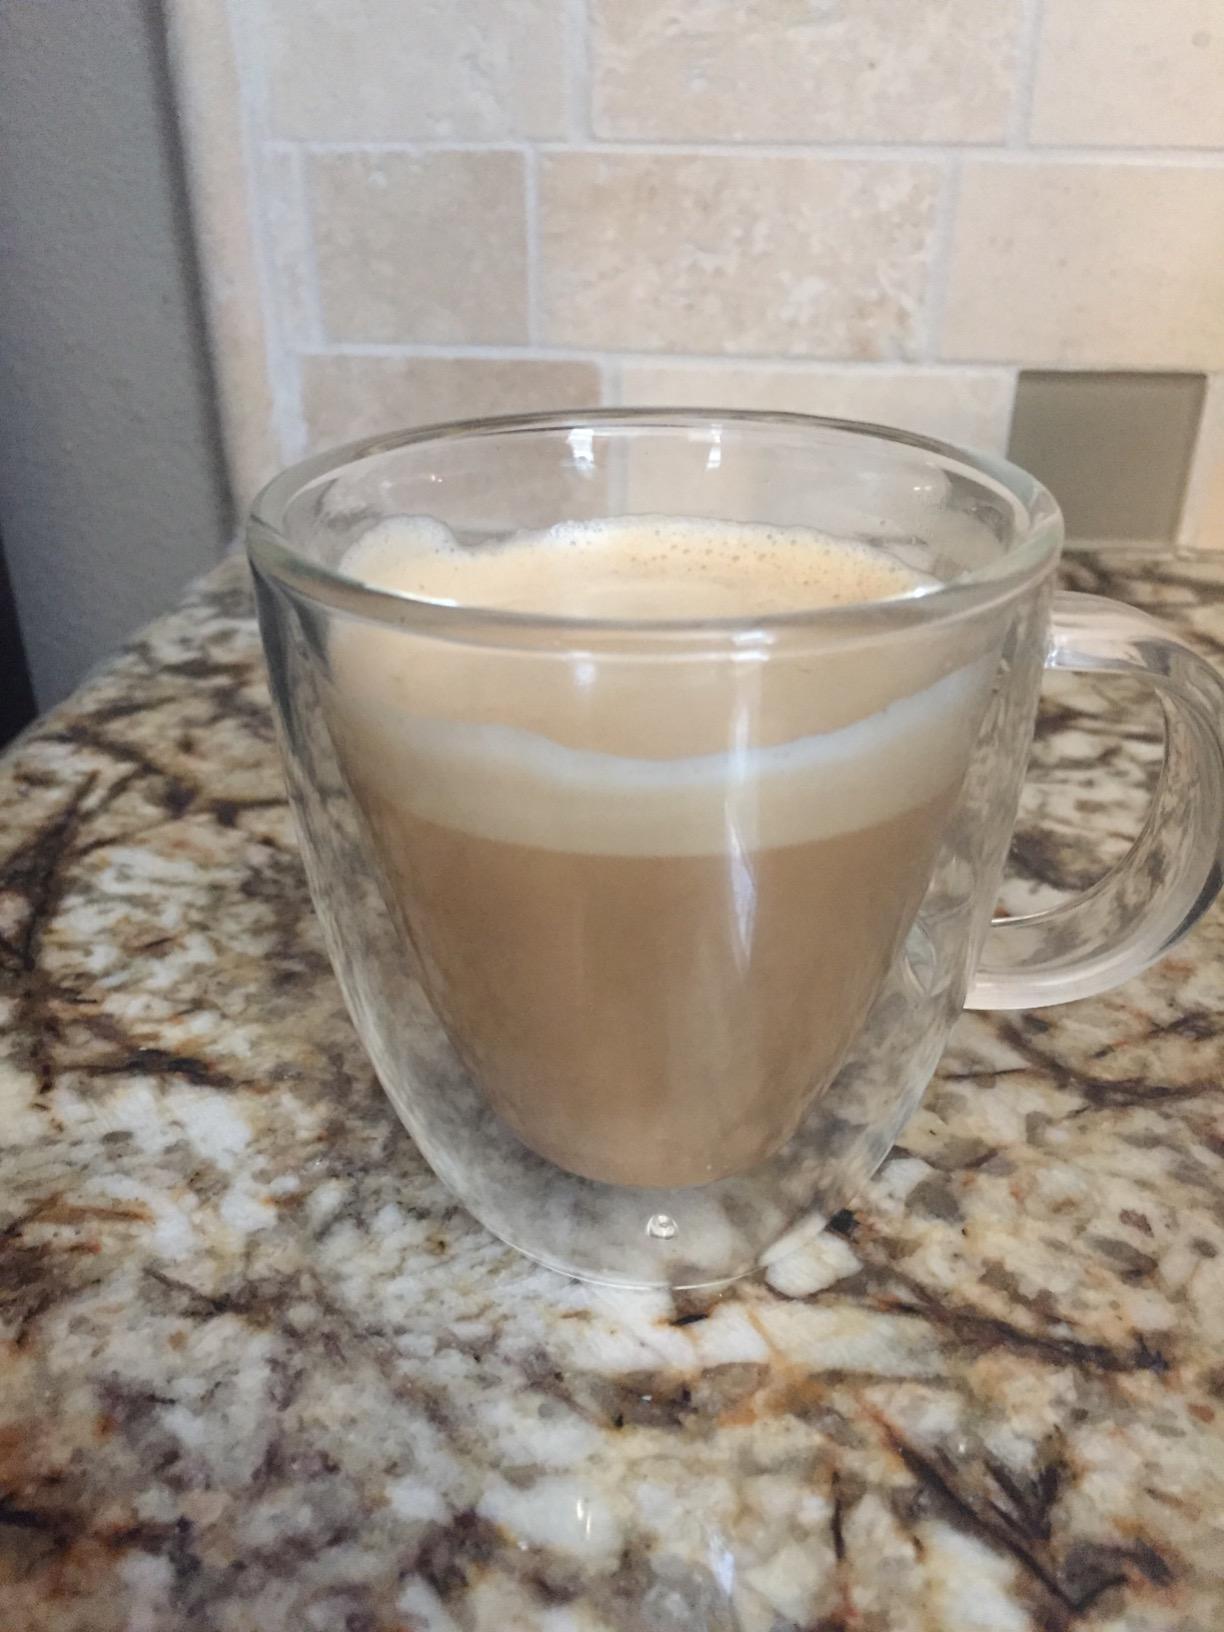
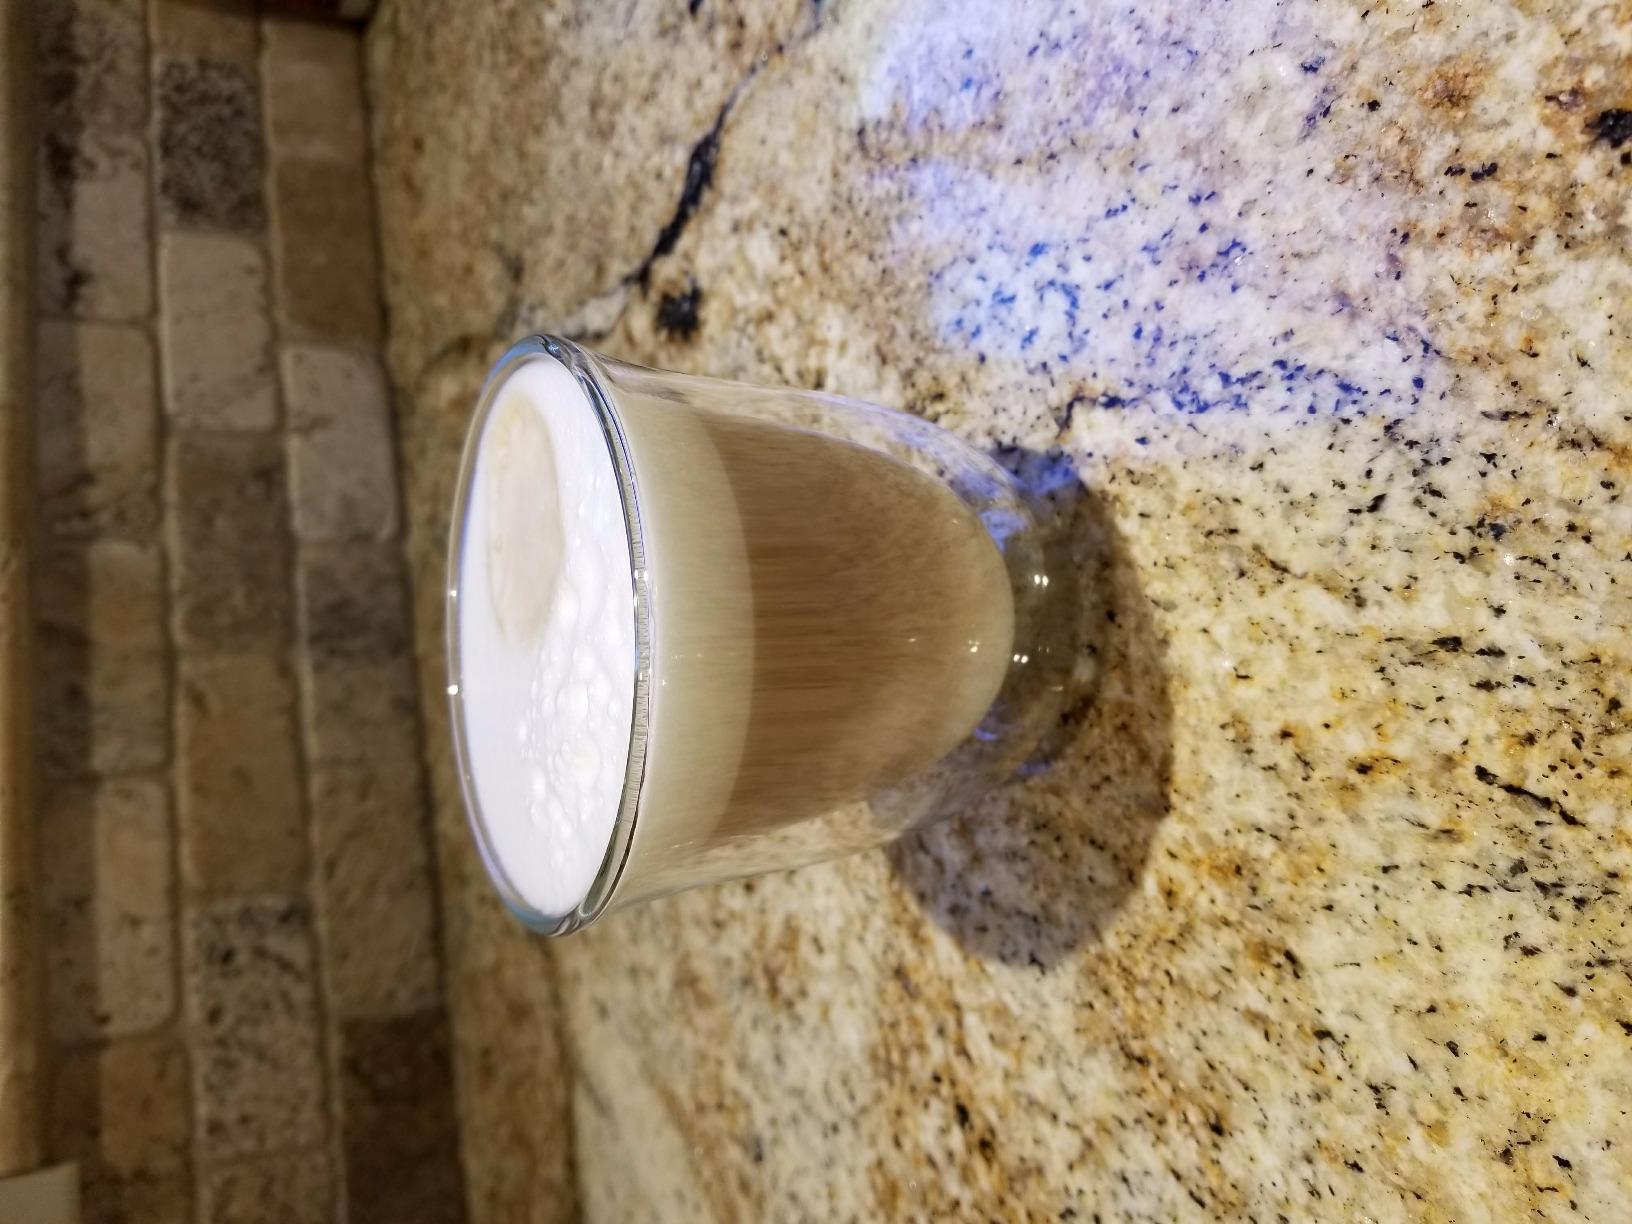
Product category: items_mug
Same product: no